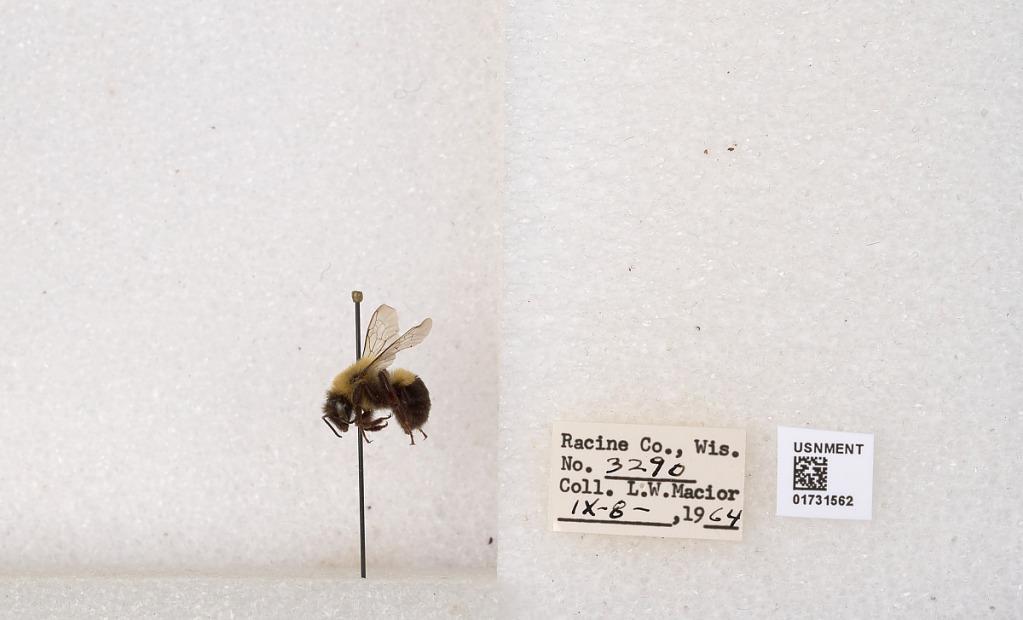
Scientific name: Bombus impatiens Cresson
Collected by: L. Macior
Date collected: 1964-9-8
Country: United States
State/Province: Wisconsin
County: Racine
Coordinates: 42.7299, -87.8123